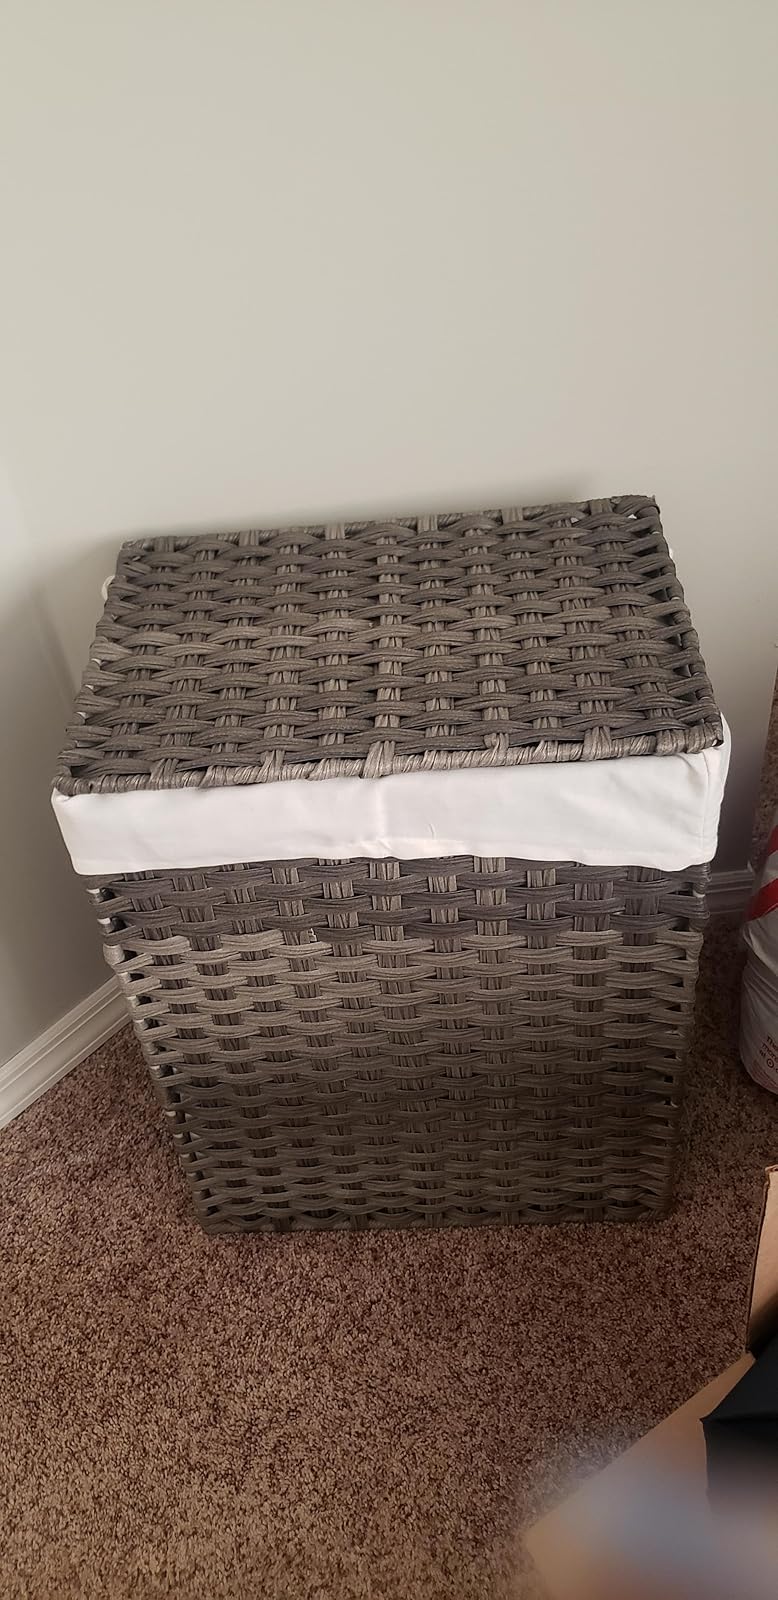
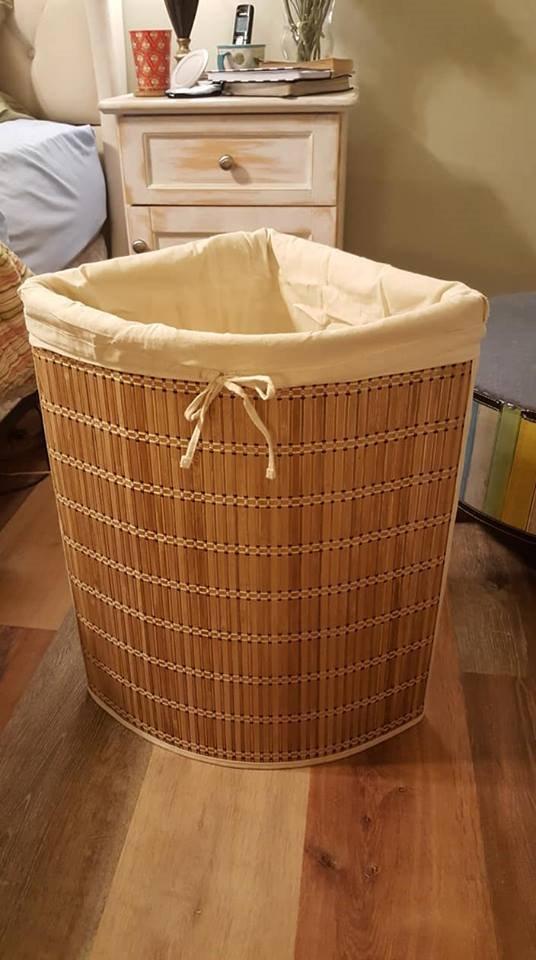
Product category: items_hamper
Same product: no